William Chattaway

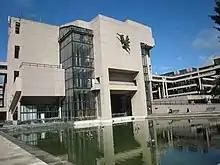
"Hermes", on the Roger Stevens Building, University of Leeds

William Chattaway (1927–2019) was an English sculptor and draughtsman known for his artwork and sculptures which have been exhibited extensively in France, the UK and the United States. He emigrated to Paris in 1950, where he permanently settled and continued his career. He is regarded for his contributions to British Postwar and Contemporary art. Some of his famous works include "The Spirit of Enterprise/Hermes" on display in the Leeds University Library and "Female Head" at the Herbert Art Gallery & Museum in Coventry.